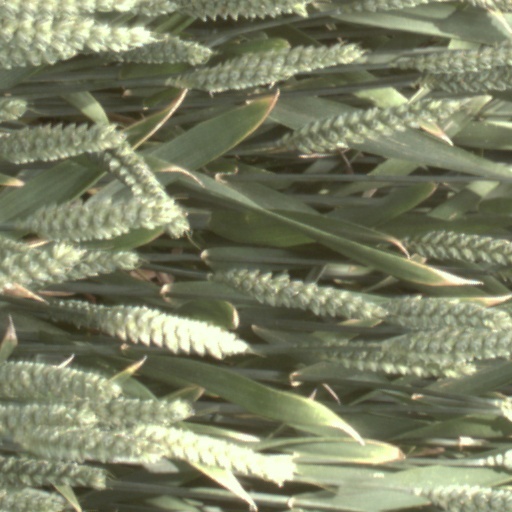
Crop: wheat